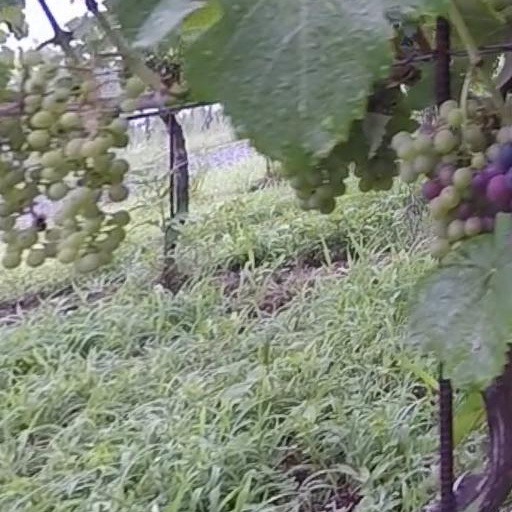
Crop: grape